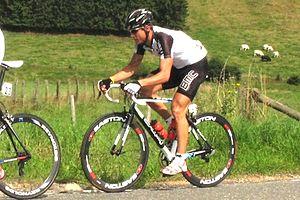
L'équipe cycliste CCC est une équipe cycliste polonaise qui fait partie des équipes World Tour. Créée en 2007 sous le nom de BMC Racing avec une licence américaine, elle est sponsorisée jusqu'en 2018 par le fabricant de cycles BMC, et est dirigée par Jim Ochowicz et Allan Peiper.